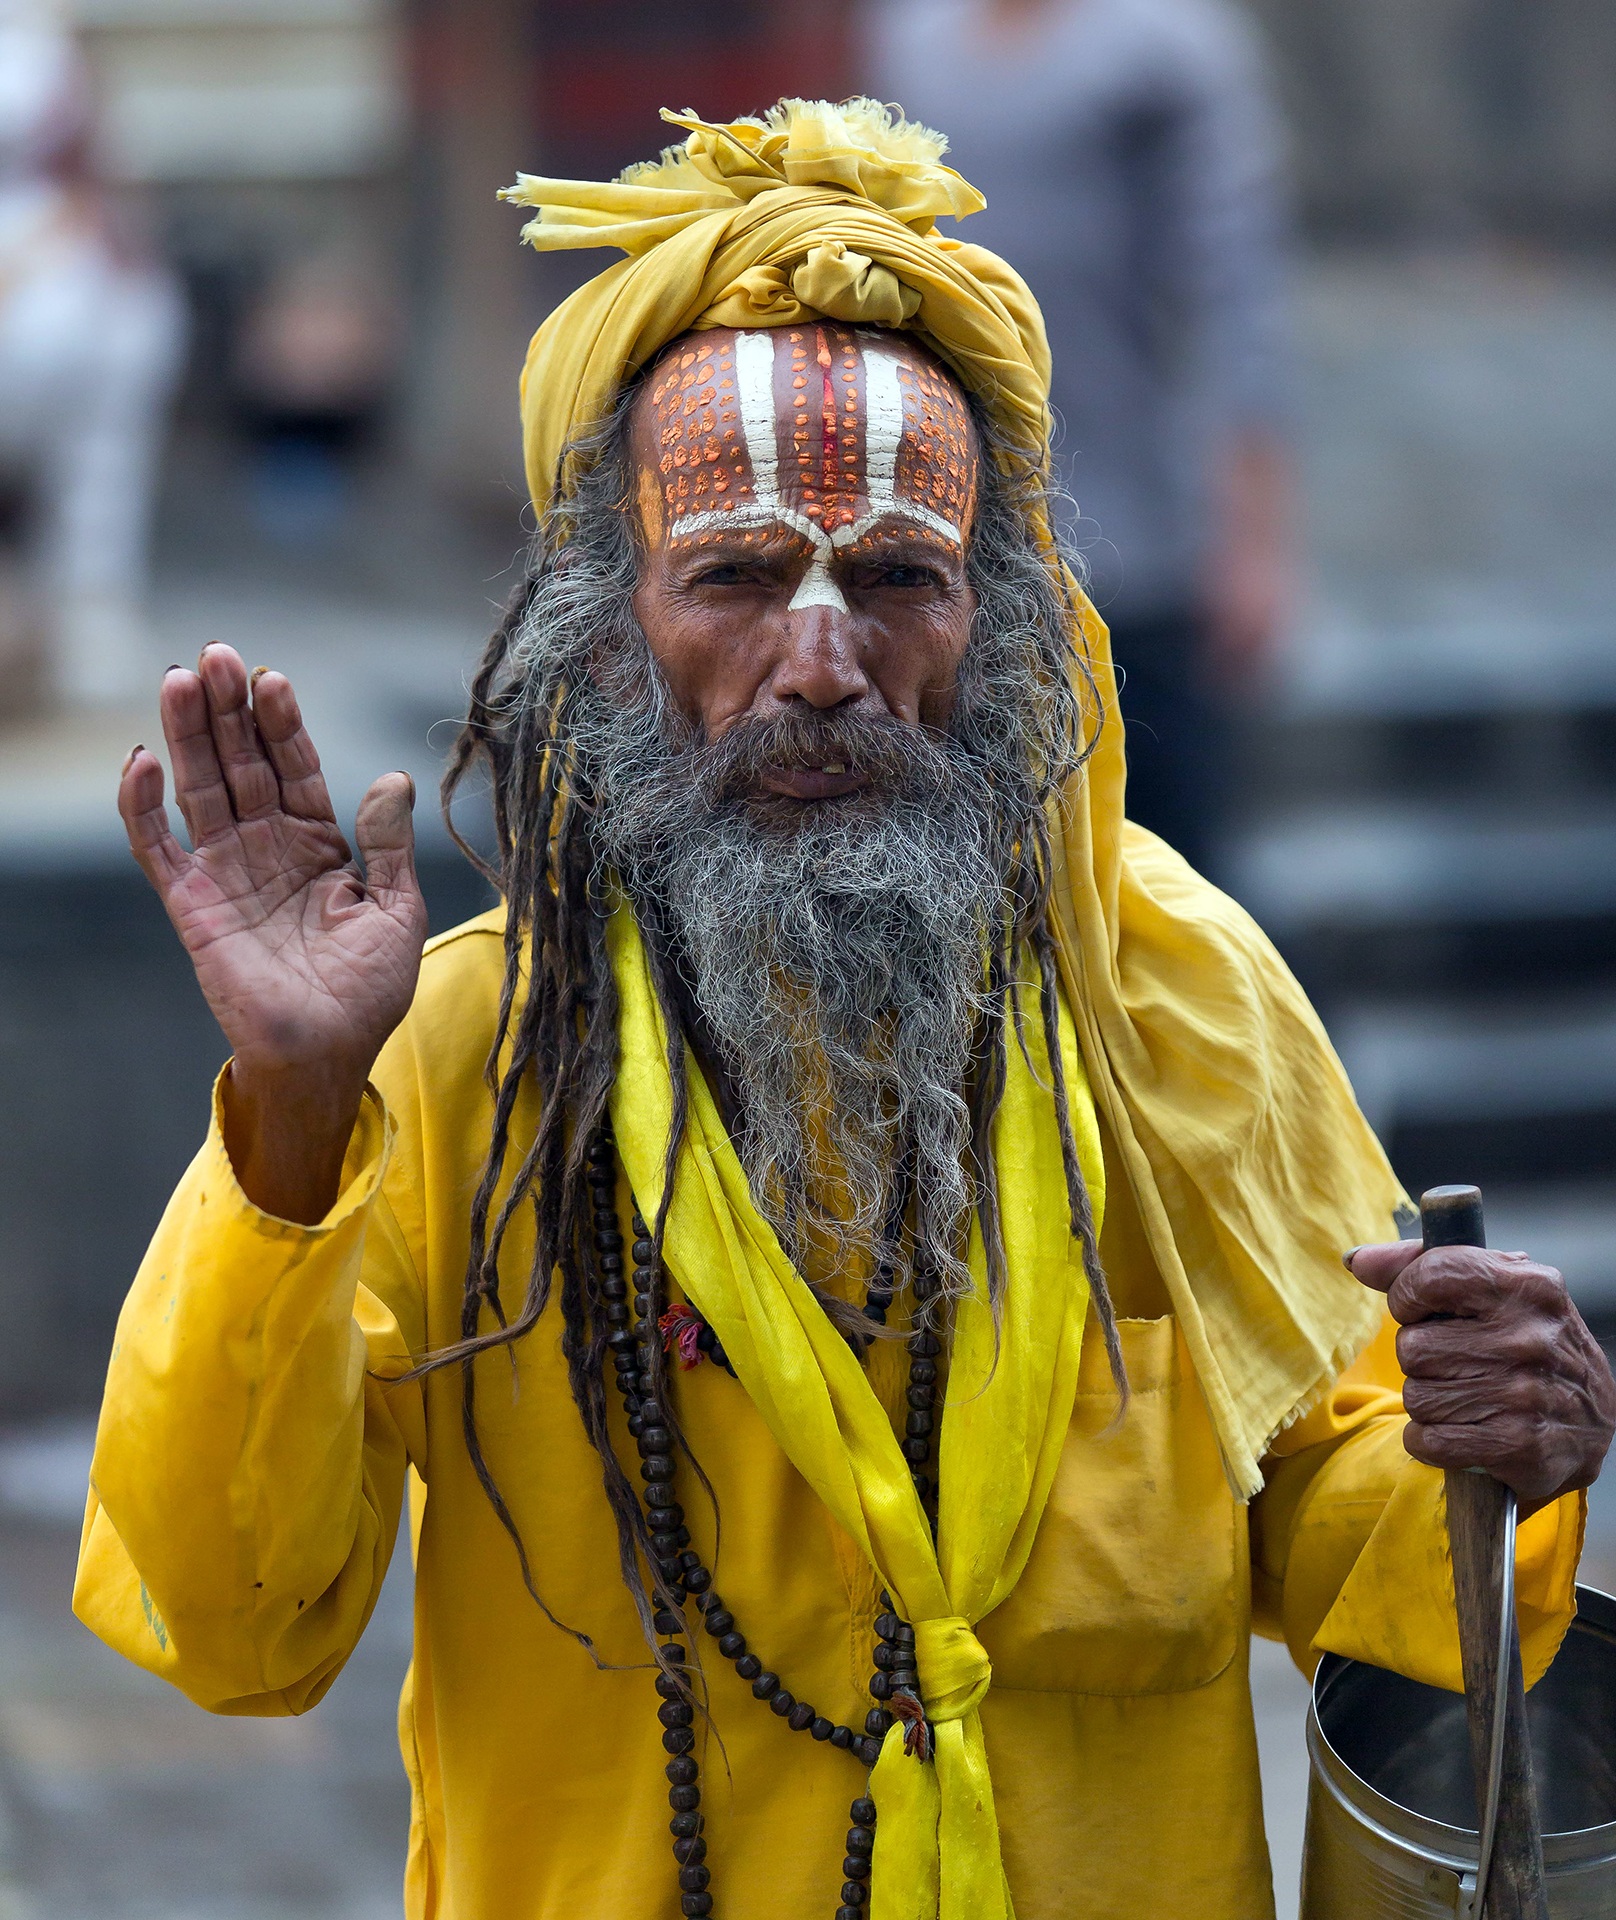
man, person, people, carnival, beard, nepal, festival, temple, hindu, guru, facial hair, tribal chief